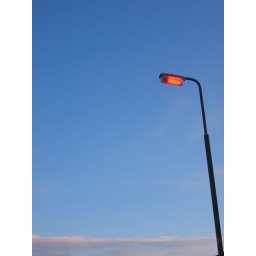
I was charmed by the colour of the light against the blue blue sky